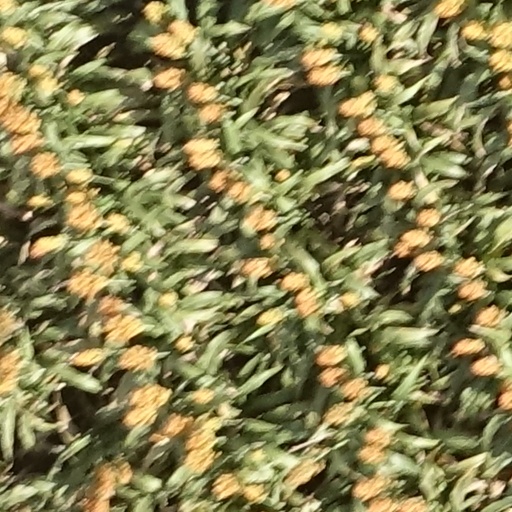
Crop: sorghum